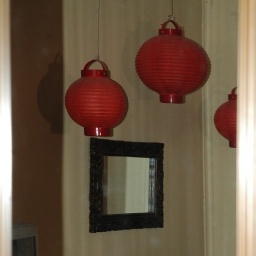
My wall above my bed in reverse